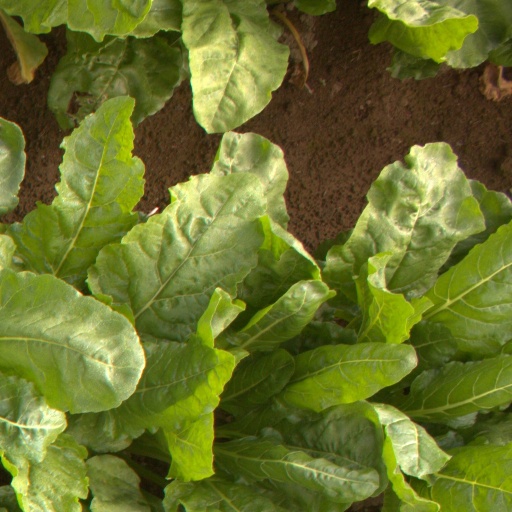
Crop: sugar beet